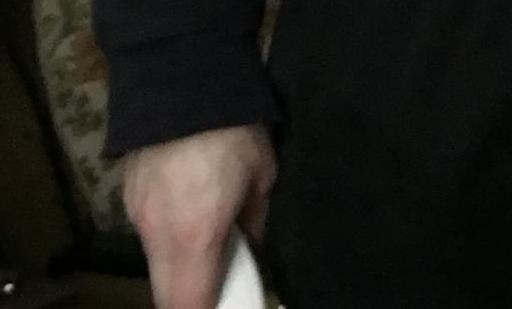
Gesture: no_gesture